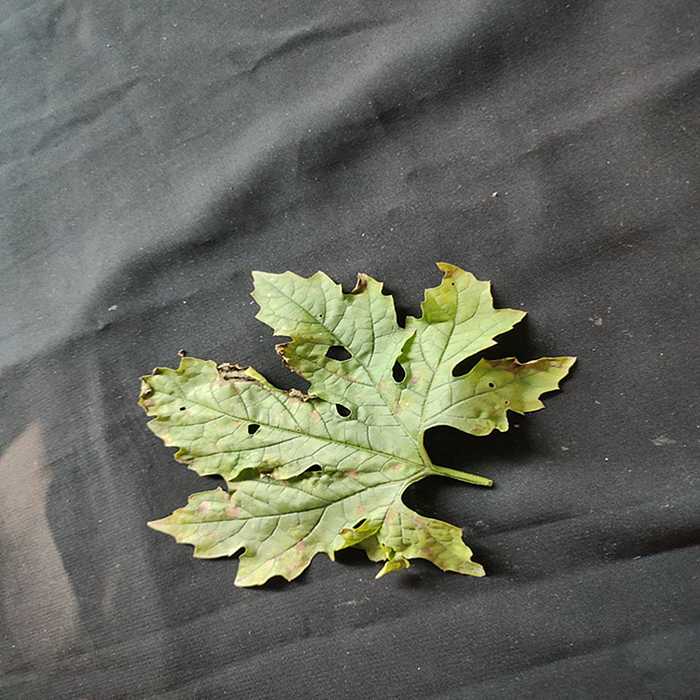
Plant: Bitter Gourd
Label: Downey mildew